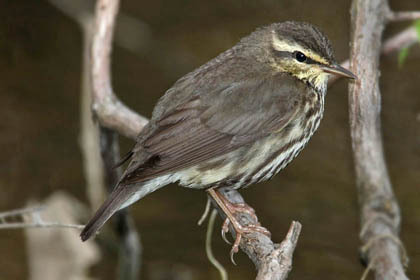
this bird is grey along the back and appears to be fluffed up and has a yellowish streak above and below the eye that is turned to the camera.
a fat bird with a grey and white speckled belly, brown wings and body, and a yellow streak across its eyes.
a small bird with gray back, crown and rectrices, and white speckled belly.
this bird is brown with white on its chest and has a very short beak.
this round bird is mostly grey in color, with dull yellow cheek patches and eyebrows.
this bird has wings that are black and has a short bill
this gray bird has a yellow eyebrow and gray stripes going down its breast, belly and abdomenbrown body, white and black face and chest markings.
a small brown bird with white feathers spread along its belly, face, and breast.
this bird has wings that are grey and has a striped belly
Species: Louisiana Waterthrush